Loading coil

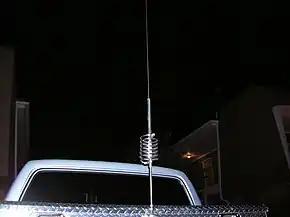
A typical mobile antenna with a center-placed loading coil

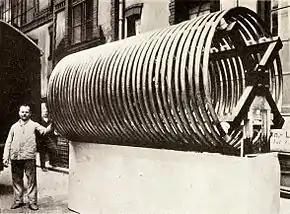
An enormous antenna loading coil used in a powerful longwave radiotelegraph station in New Jersey in 1912

Another type of loading coil is used in radio antennas. Monopole and dipole radio antennas are designed to act as resonators for radio waves; the power from the transmitter, applied to the antenna through the antenna's transmission line, excites standing waves of voltage and current in the antenna element. To be "naturally" resonant, the antenna must have a physical length of one quarter of the wavelength of the radio waves used (or a multiple of that length, with odd multiples usually preferred). At resonance, the antenna acts electrically as a pure resistance, absorbing all the power applied to it from the transmitter.